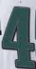
Number: 4